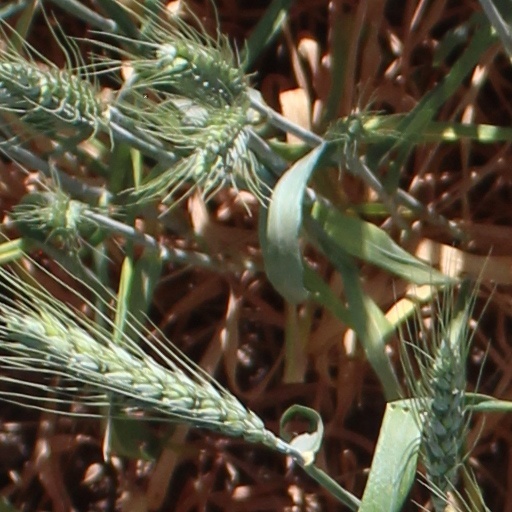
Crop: wheat